Shardara

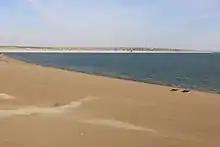
Beach in Shardara

Shardara ("Şardara") is a town and the administrative center of Shardara District in Turkistan Region of central Kazakhstan. Population: